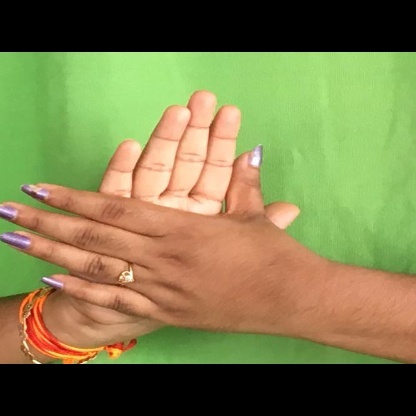
Mudra: Chakra